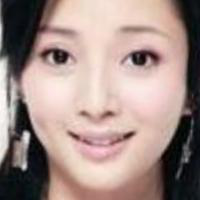
Age group: age 21-30